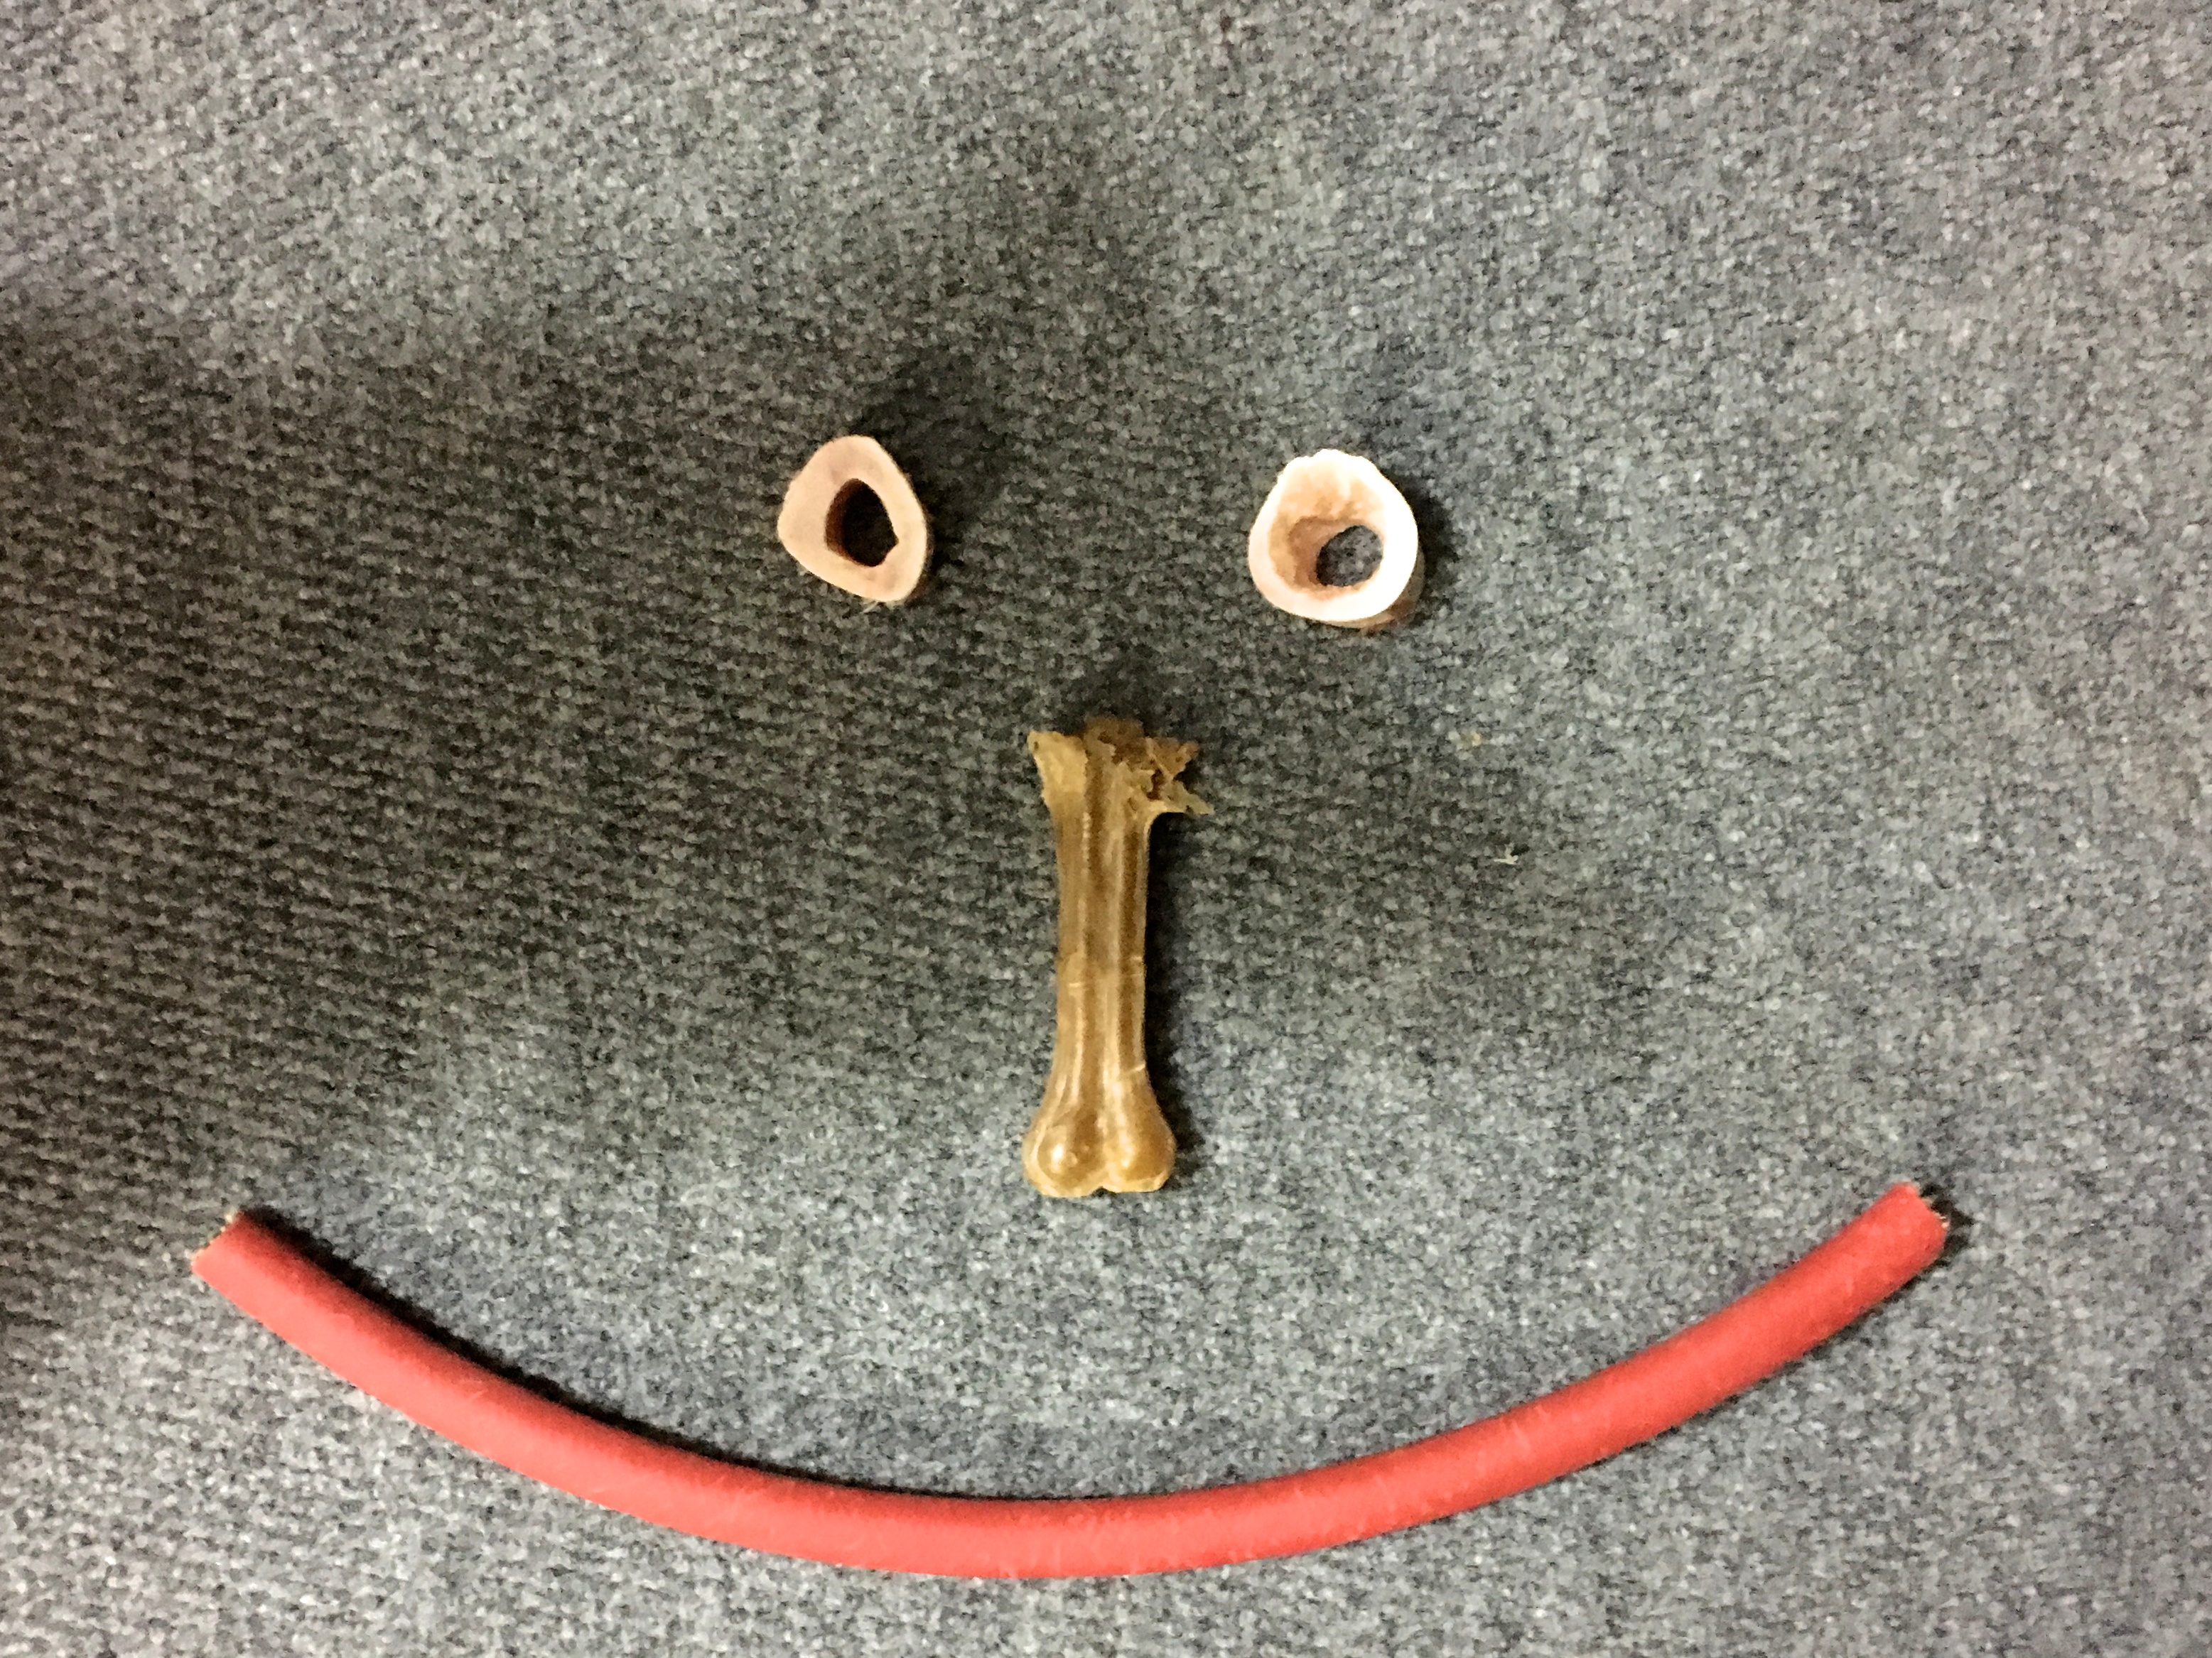
dog, metal, font